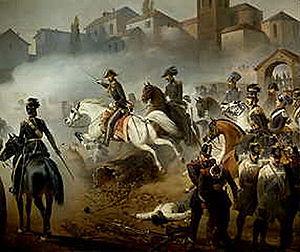
La bataille de Pastrengo est un épisode de la première guerre d'indépendance italienne. Elle se déroule le 30 avril 1848 lorsque le roi de Sardaigne, Charles-Albert, lance le IIᵉ corps d'armée de l'armée sarde à l'assaut des positions que l'armée autrichienne du feld-maréchal Joseph Radetzky occupe sur la rive droite de l'Adige au nord de Vérone.